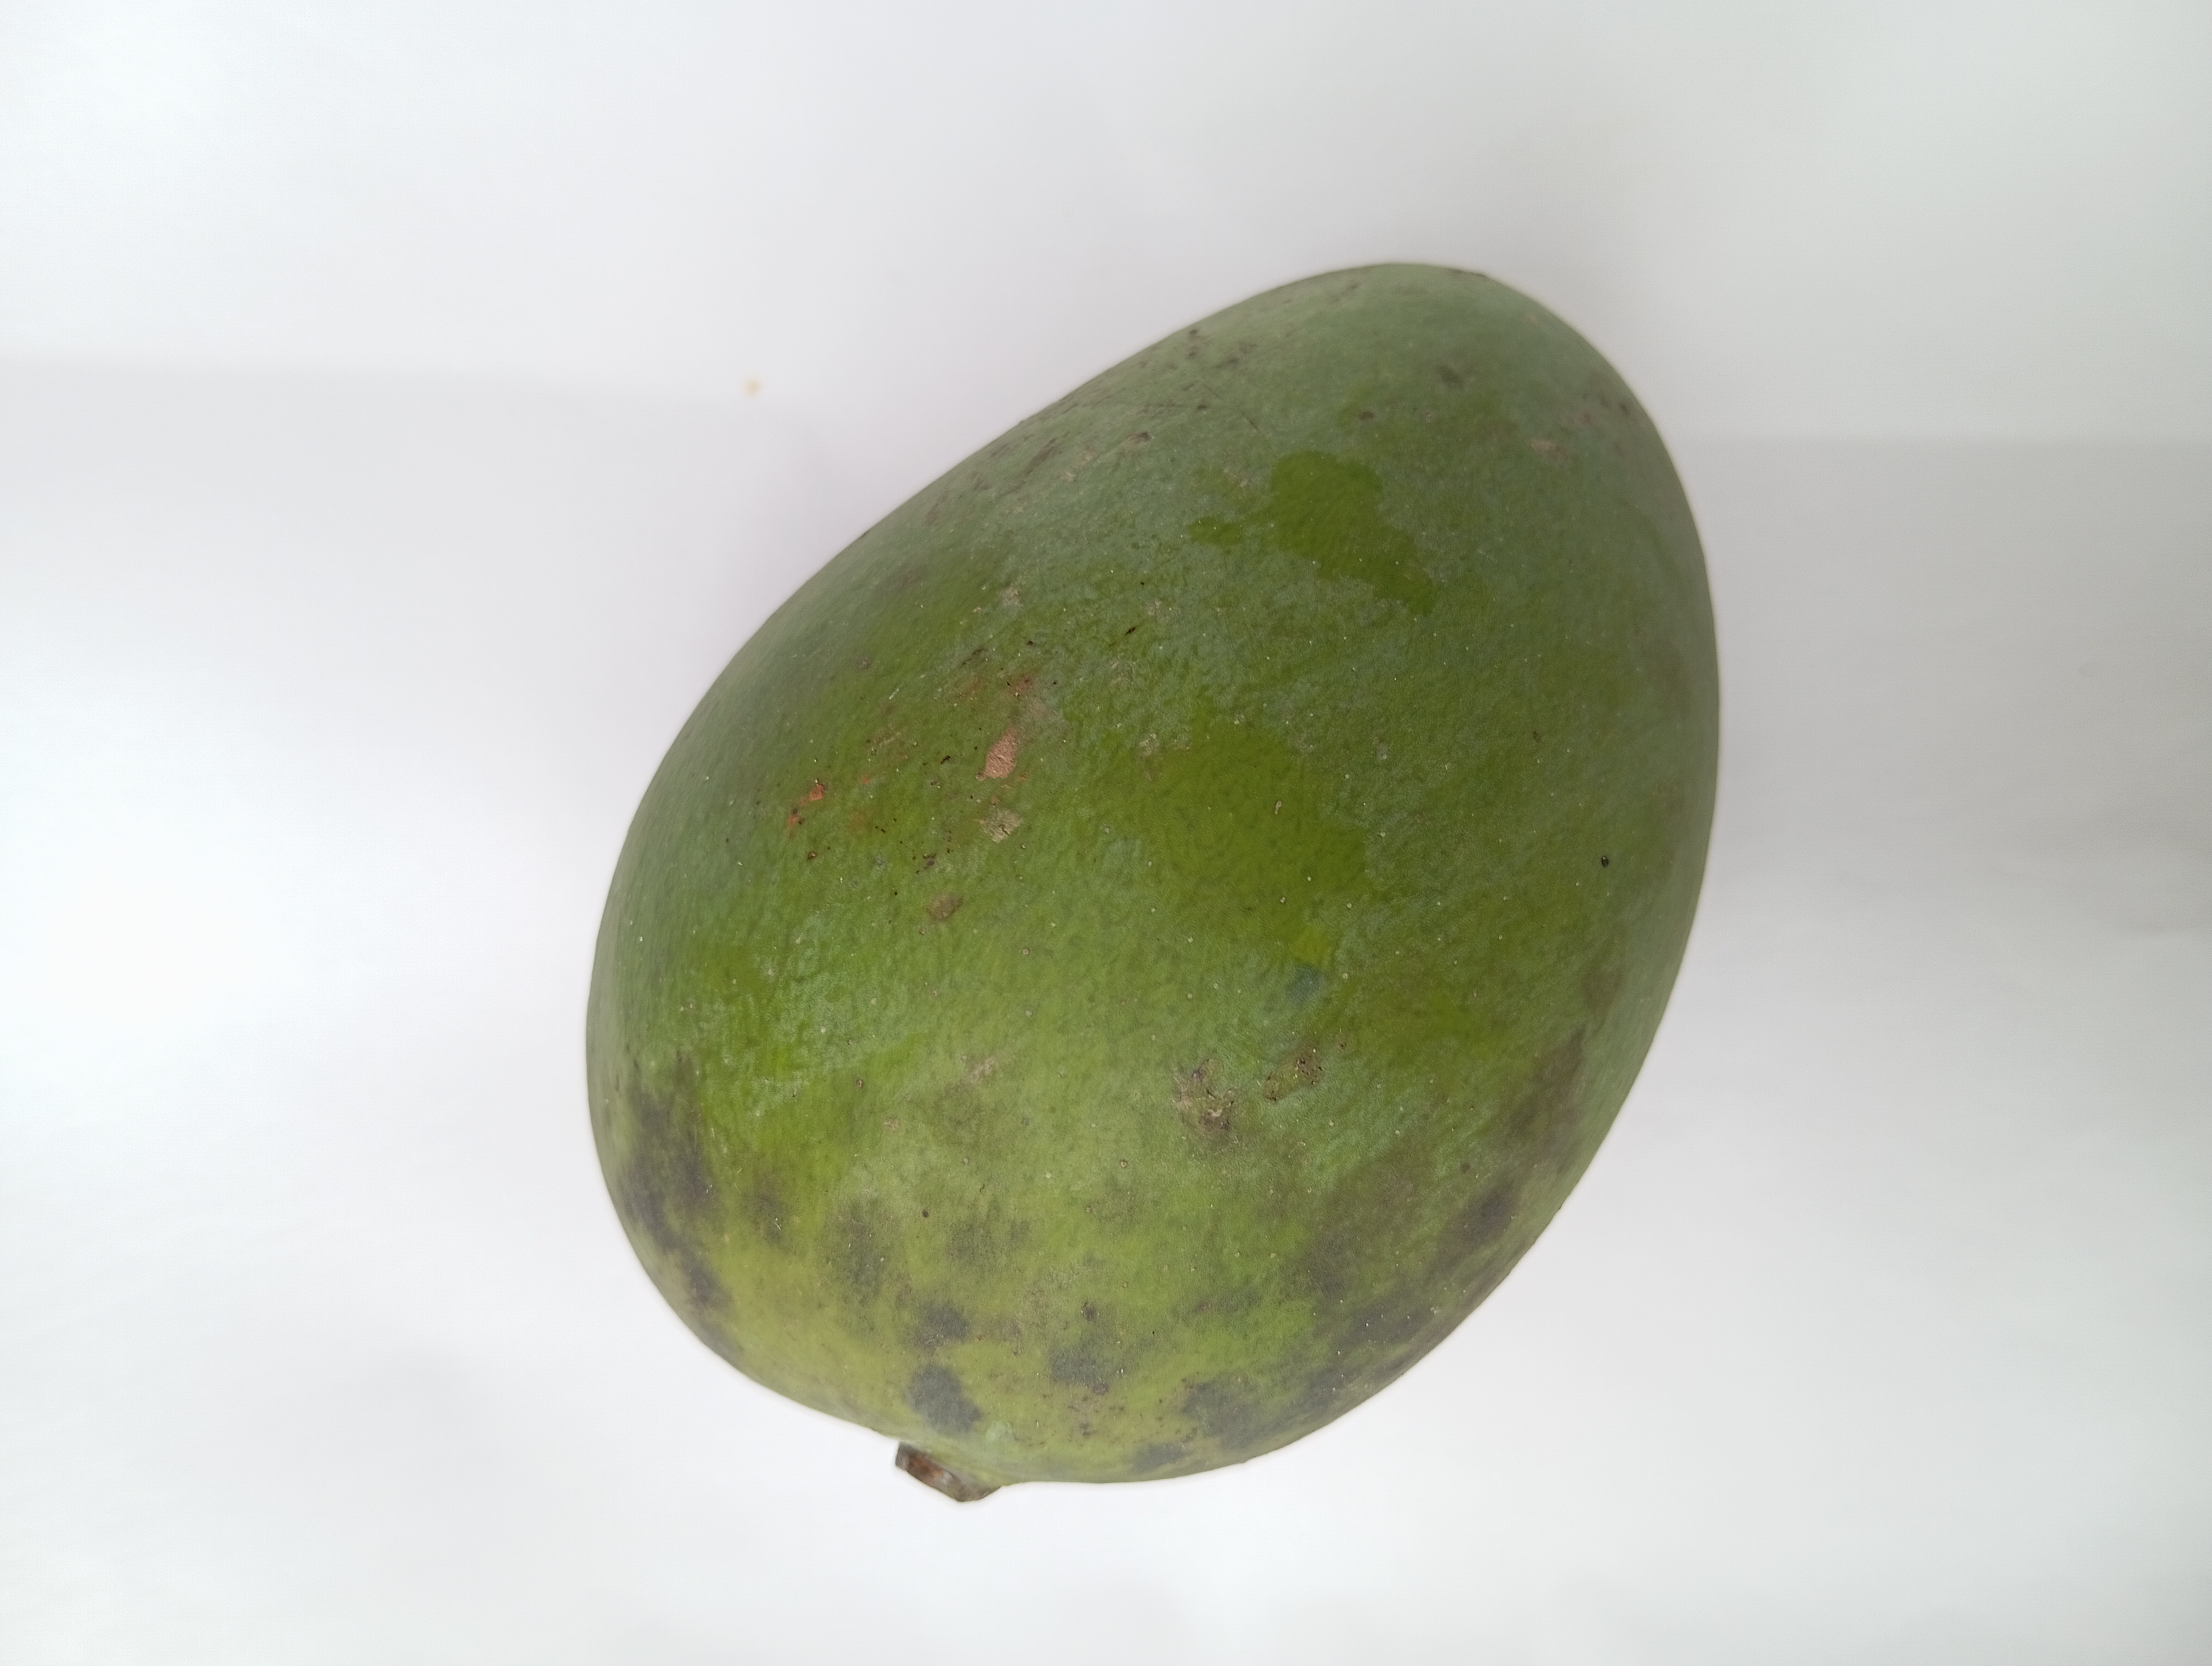
Mango variety: Harivanga